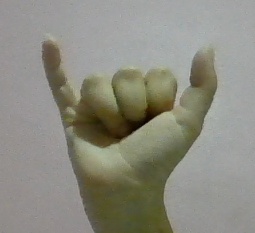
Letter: ya